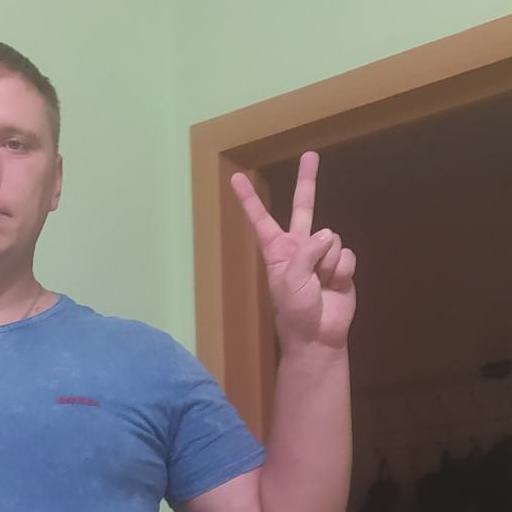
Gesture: peace